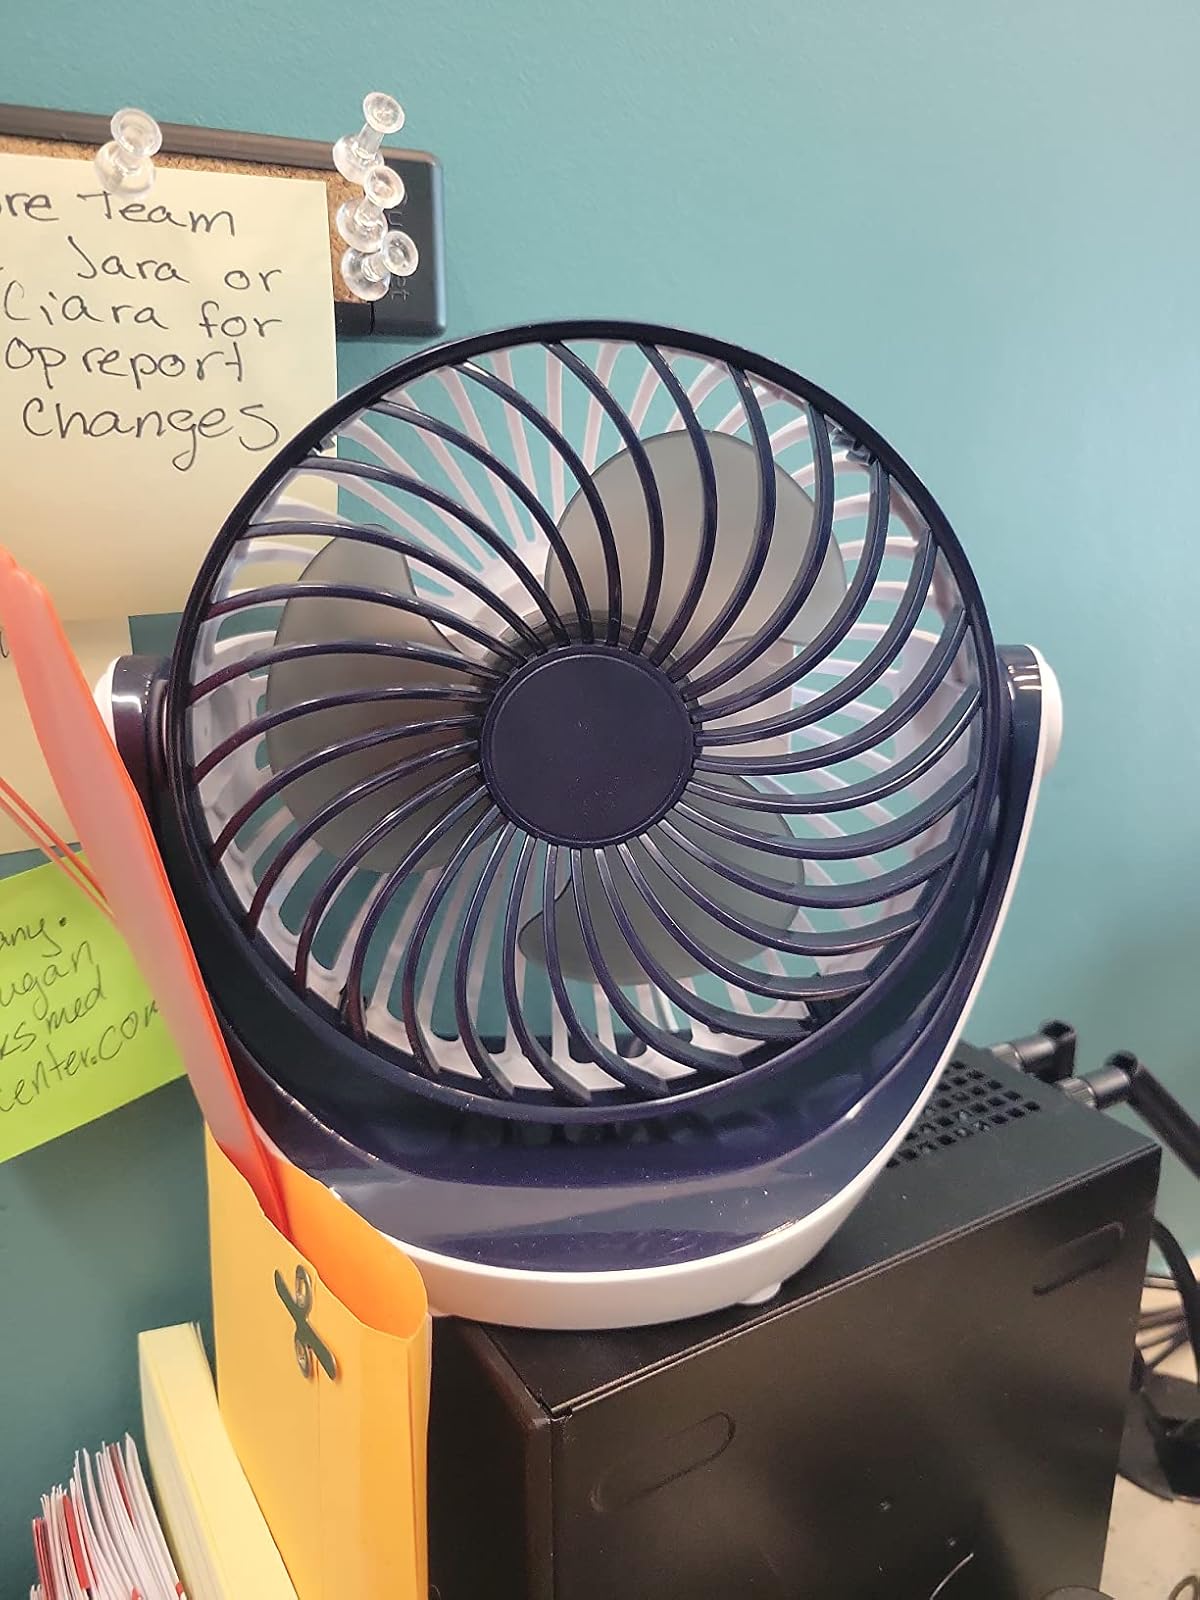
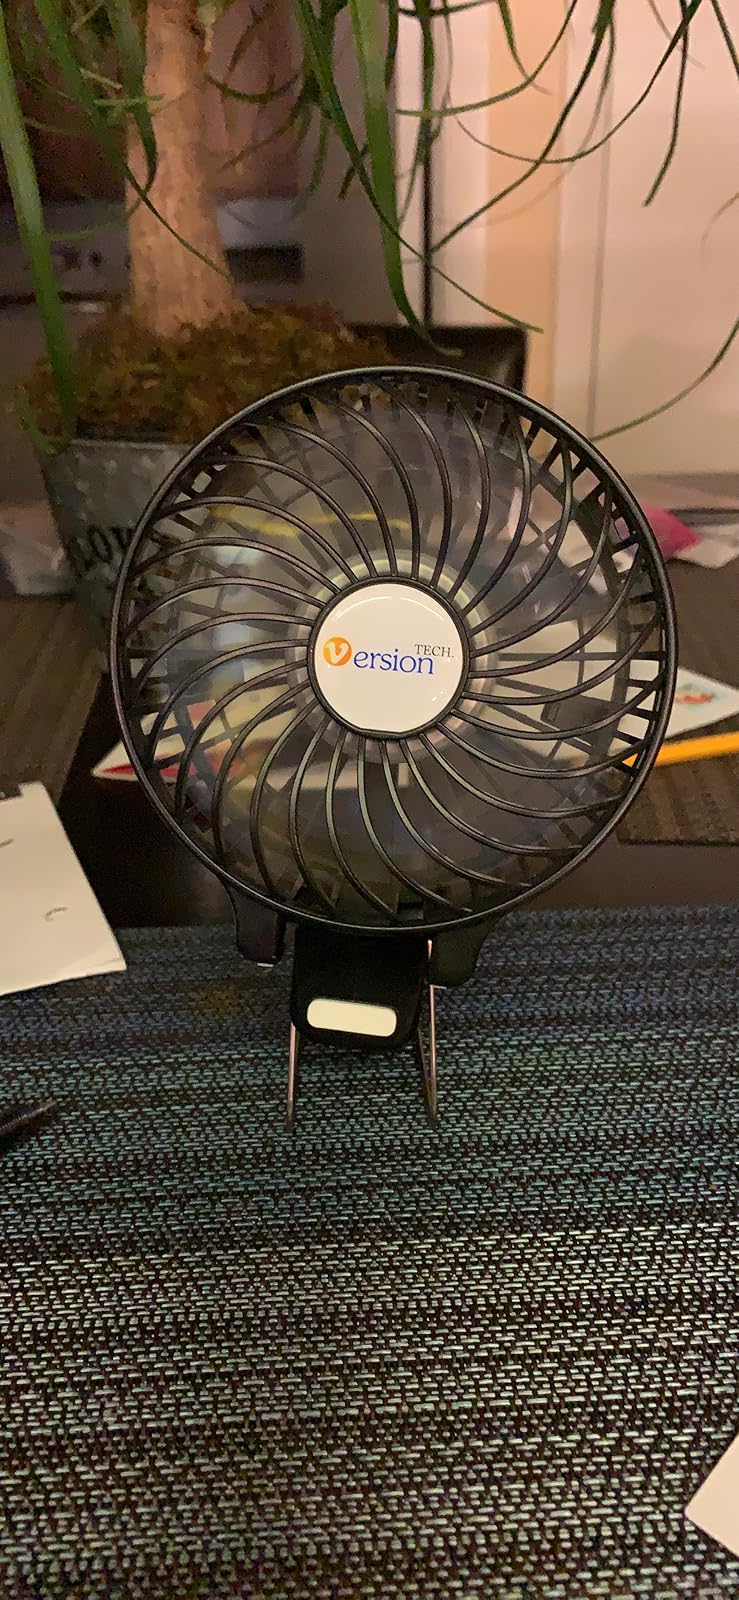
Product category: fan
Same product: no